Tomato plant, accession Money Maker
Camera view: vertical (180 deg); turntable rotation: 30 degrees
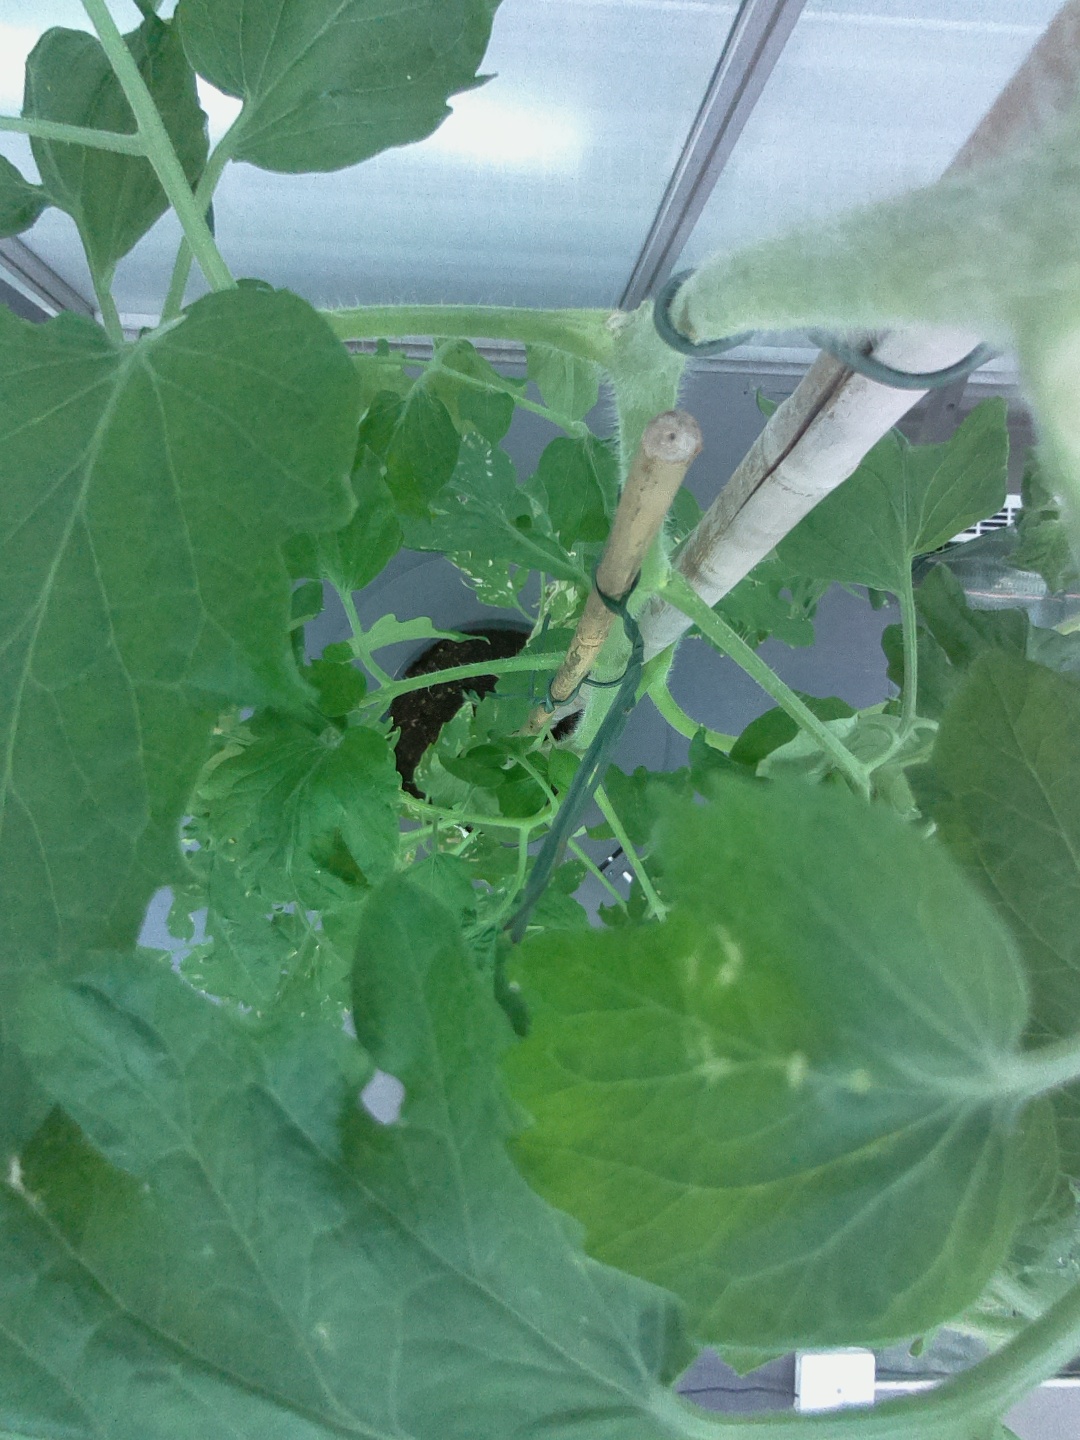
BBCH growth stage 70: Fruits at the main stem or branches visibles